Vivasayi

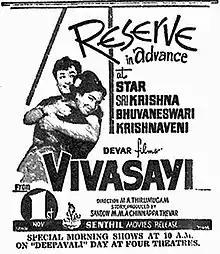
Theatrical release poster

Vivasayi is a 1967 Indian Tamil-language film, directed by M. A. Thirumugam and produced by Sandow M. M. A. Chinnappa Thevar. The film stars M. G. Ramachandran and K. R. Vijaya, with M. N. Nambiar, S. A. Ashokan, Nagesh and Manorama in supporting roles. It was released on 1 November 1967, during Diwali.